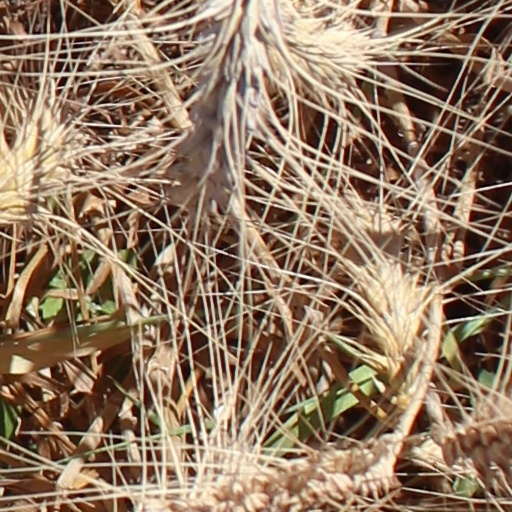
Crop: wheat